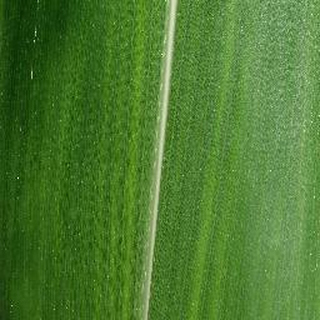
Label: healthy_corn